Rachel Robinson

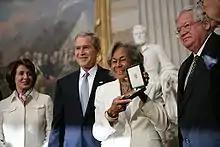
Rachel Robinson accepting the Congressional Gold Medal for her husband from President George W. Bush, 2005.

In 2007, Robinson received the Commissioner's Historic Achievement Award by Commissioner Bud Selig.